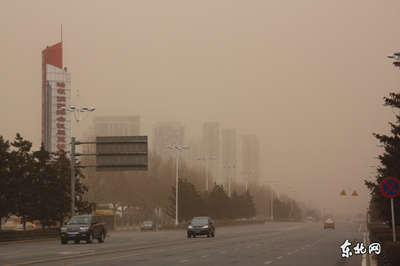
Weather: foggy or hazy